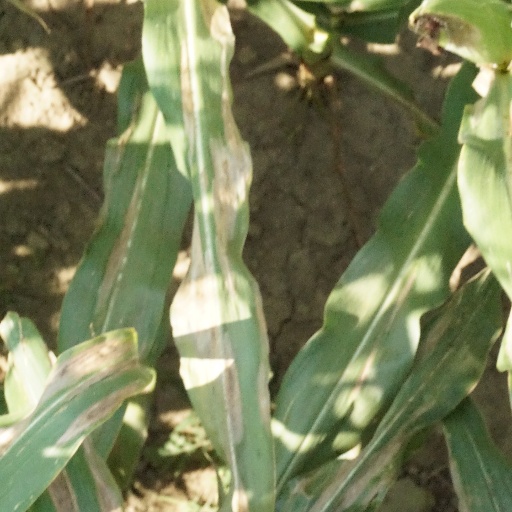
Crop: maize; corn